Biljana Plavšić

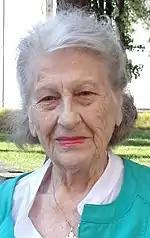
Plavšić in 2021 after recovering from COVID-19

In an interview she gave in March 2005 to the Banja Luka Alternativna Television, however, she admitted she had pleaded guilty because she could not prove her innocence, as she was unable to find witnesses who would testify on her behalf. She repeated this in an interview for Swedish "Vi" magazine in January 2009. She claimed to have pleaded guilty in order to avoid the remaining charges against her, including genocide. Her pleading guilty led the Hague tribunal to lower her sentence and drop the remaining charges. Plavšić would have likely have been sentenced to 20–25 years in prison if she had not pleaded guilty and all eight charges would have been taken into account.